Swan Lake

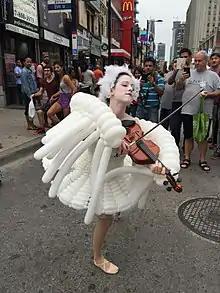
The Silent Violinist, a professional mime busker act, that references the "swan princess" concept.

In the 2020s, "Swan Lake" became a symbol of protest in Russia. The symbolism dates to the failed Soviet coup of 1991. On August 19 of that year, as tanks rolled into Moscow, state television aired the entire ballet on loop. Communist hardliners then announced that they had seized control of the country from Mikhail Gorbachev, whom they had arrested. Boris Yeltsin responded by climbing on a tank in central Moscow and urging citizens to turn out in protest. For three days, thousands of protesters stood off the army, after which the coup leaders relented. Within four months, the Soviet Union was gone.